Zohurul Hoque

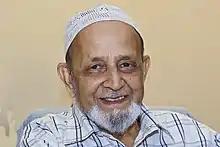

Zohurul Hoque (11 October 1926 – 18 January 2017) was a Bengali Islamic scholar and doctor known for his translations of the Qur'an into the Bengali, Assamese and English languages. He later moved to Muscat in Oman.